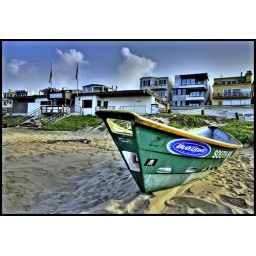
Beer, boat and the beach near the strand.